History of the United States (1815–1849)

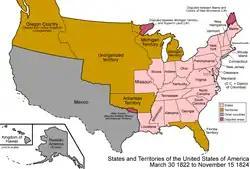
States and territories of the United States in 1822-1824

In this period, the United States rapidly expanded economically from an agrarian nation into an industrial power. Industrialization in America involved two important developments. First, transportation was expanded. Second, improvements were made to industrial processes such as the use of interchangeable parts and railroads to ship goods more quickly. The government helped protect American manufacturers by passing a protective tariff.